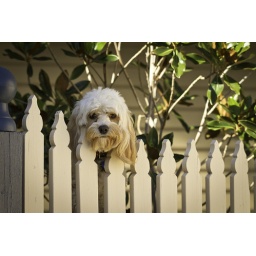
Holly.. formally Honey.. peeks over the fence as we arrive at Nana's house